Nuclear power in the United States

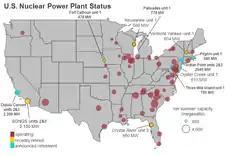
US nuclear power plants, highlighting recently and soon-to-be retired plants, as of 2018 (US EIA)

Some sixty anti-nuclear power groups are operating, or have operated, in the United States. These include: Abalone Alliance, Clamshell Alliance, Greenpeace USA, Institute for Energy and Environmental Research, Musicians United for Safe Energy, Nuclear Control Institute, Nuclear Information and Resource Service, Public Citizen Energy Program, Shad Alliance, and the Sierra Club.